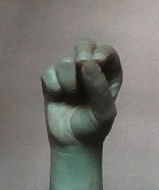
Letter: gaaf